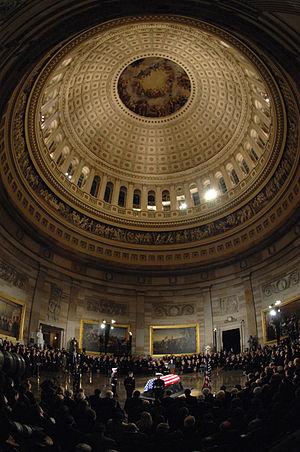
Funérailles de l'ancien président Gerald Ford dans le capitole de Washington (30-12-2006).
Gerald Rudolph Ford, Jr., né sous le nom de Leslie Lynch King, Jr. le 14 juillet 1913 à Omaha et mort le 26 décembre 2006 à Rancho Mirage, est un homme d'État américain, président des États-Unis du 9 août 1974 au 20 janvier 1977.
Les funérailles nationales de Gerald Ford, 38ᵉ président des États-Unis, sont organisées le 30 décembre 2006 à Washington et le service religieux a lieu le 2 janvier 2007 à la Cathédrale nationale de la capitale. Sa dépouille est ensuite transportée par le Boeing 747 VC-25A présidentiel jusqu’à Grand Rapids pour y être inhumée sur le terrain du Musée Gerald Ford.